Derek Stephen Prince

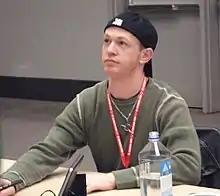
Prince at the 2008 Sakuracon

Steve Prince (credited as Derek Stephen Prince until 2024) is an American voice actor who provided the voice of Elgar in the live-action "Power Rangers Turbo and" "Power Rangers in Space" series, along with various characters in the "Digimon" series.